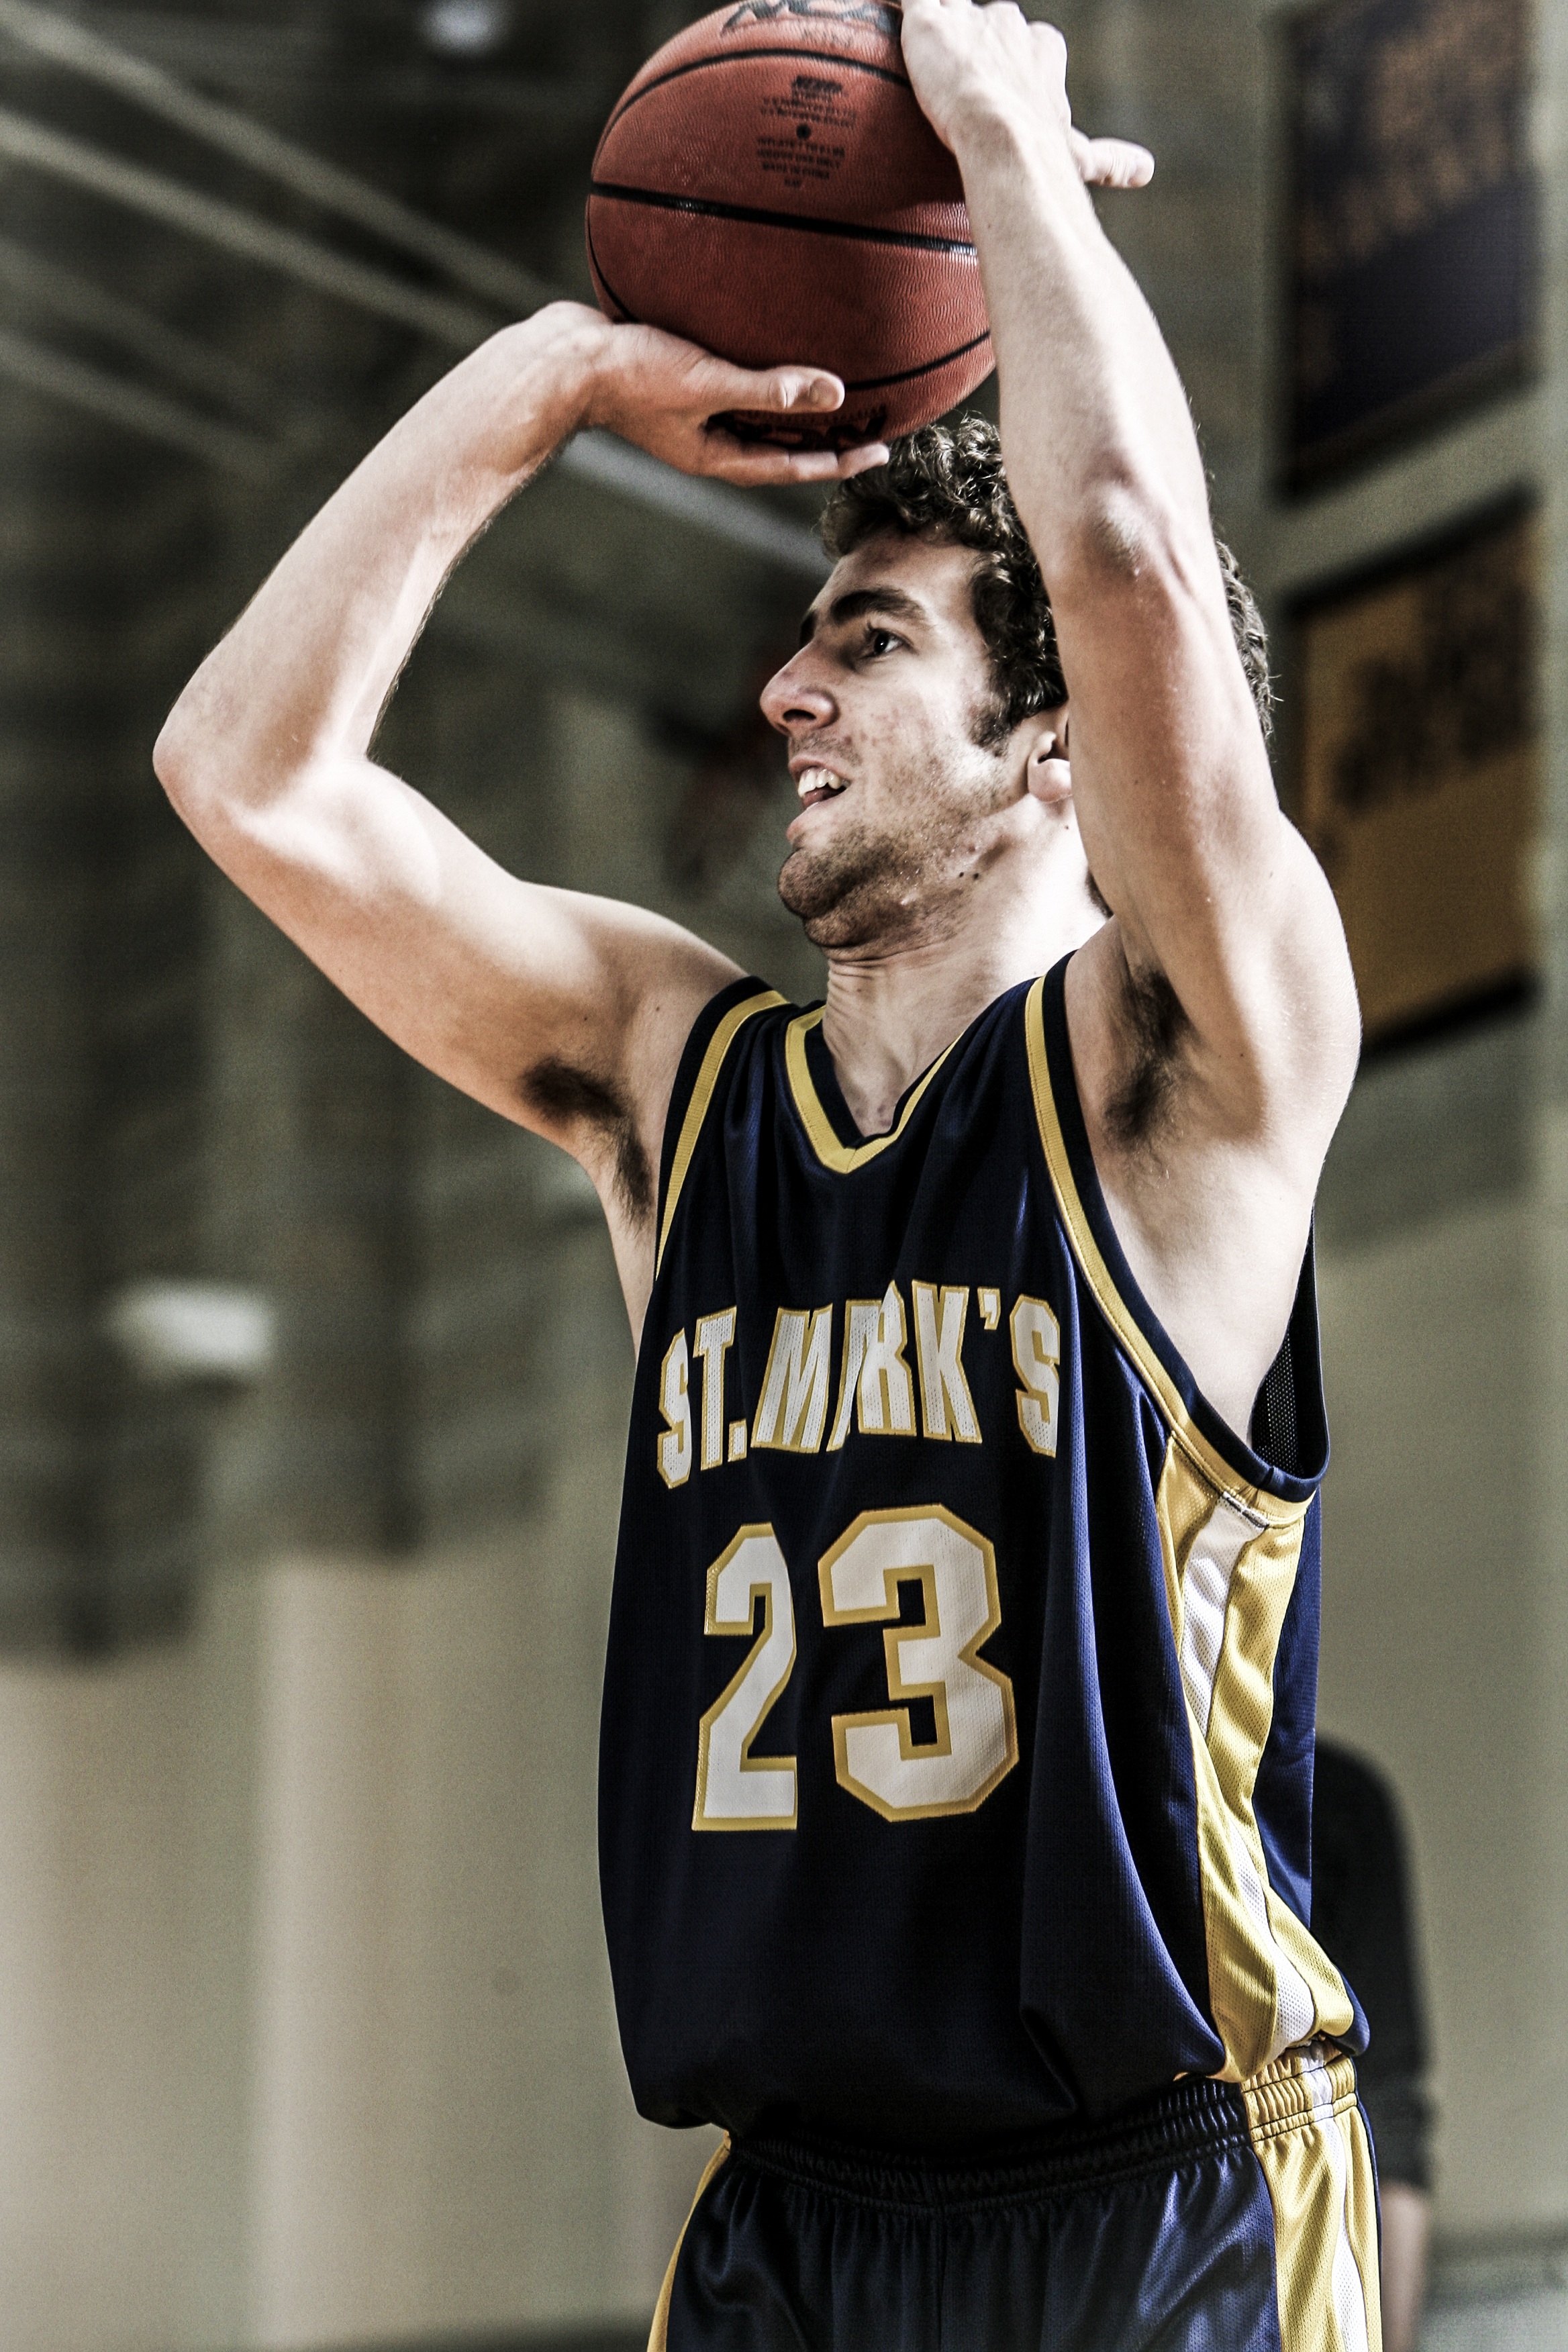
sport, game, male, young, basketball, athletic, action, player, gym, muscular, competition, shooting, sports, ball, shot, handsome, attractive, athlete, competitor, competing, high school, basketball player, basketball moves